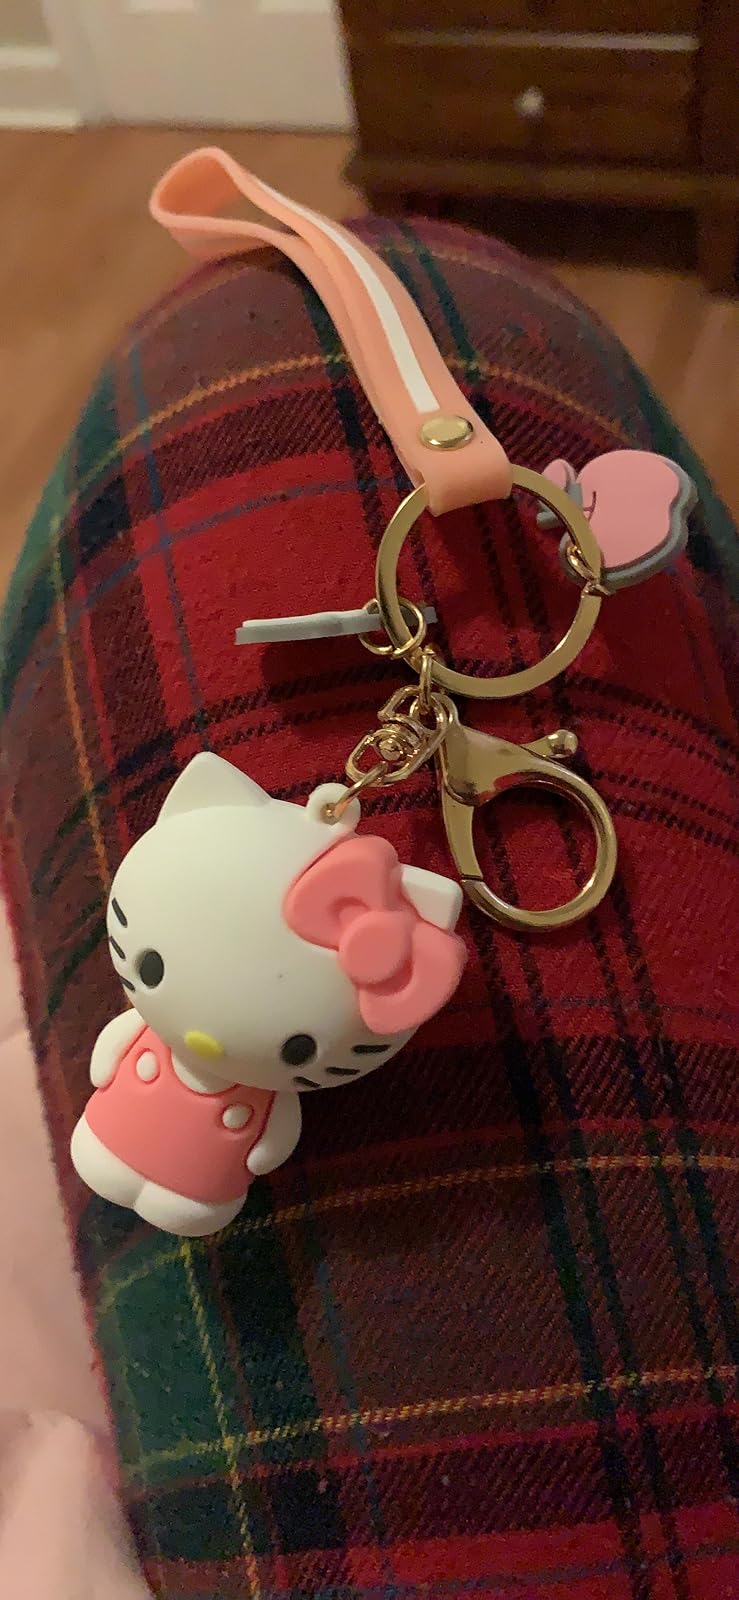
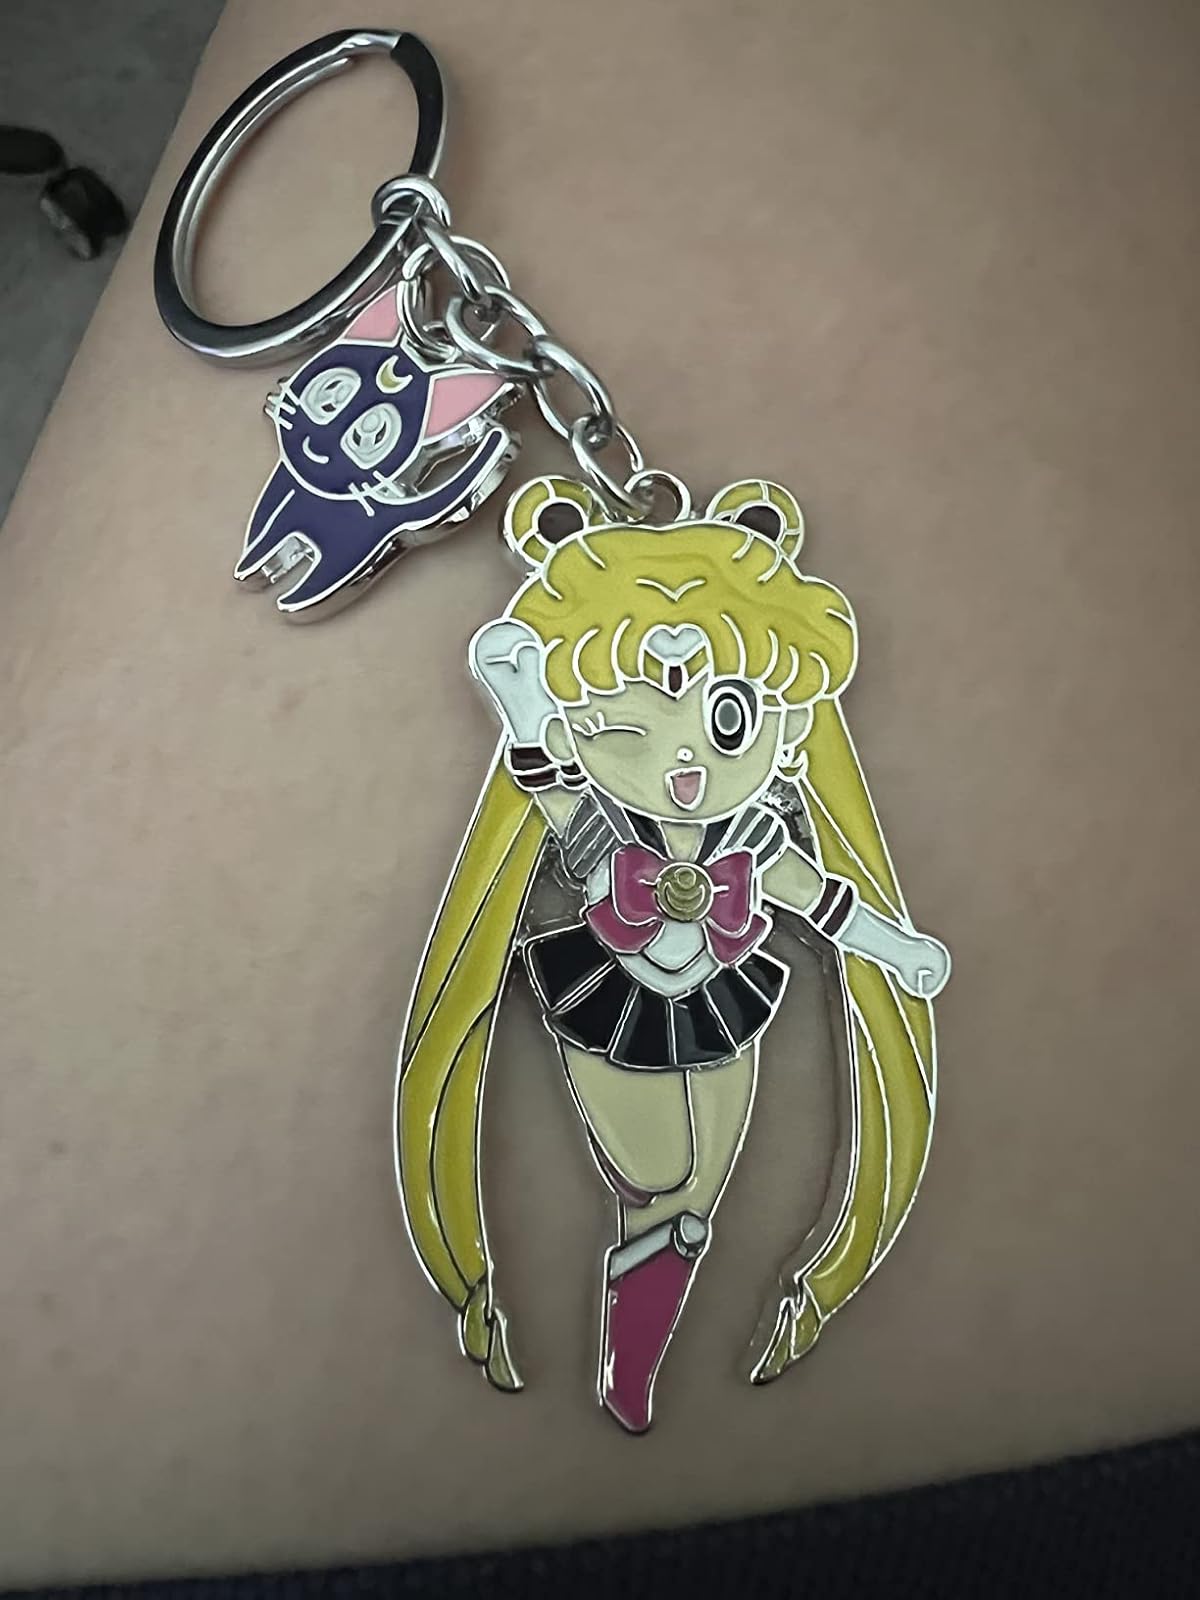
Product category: accessories_keychain
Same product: no